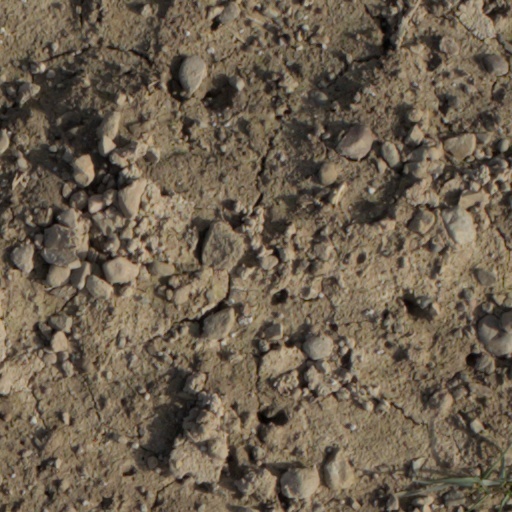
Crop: wheat